Pownall Hall

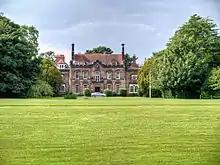
Pownall Hall

Pownall Hall is a former country house in Wilmslow, Cheshire, England. It was remodelled in 1830 as "a red sandstone Georgian house dressed up in the Tudor style". In 1886 it was bought by the Manchester brewer Henry Boddington, who transformed it "into a showcase for the most up-to-date work of the Arts and Crafts Movement". The architect was William Ball of the Ball and Elce partnership of Manchester. Much of the decoration and furniture design was carried out by members of the Century Guild, an organisation founded in 1882 by A. H. Mackmurdo. In addition "lots of pretty, small-scale bits of decoration" were added to the façade. The house is recorded in the National Heritage List for England as a designated Grade II* listed building. In 1934, the house and 8 acres of land surrounding it became Pownall Hall School. Originally a boys school until it became co-educational in 1998, Pownall Hall School is an independent prep school for children aged 6 months old to 11 years old.